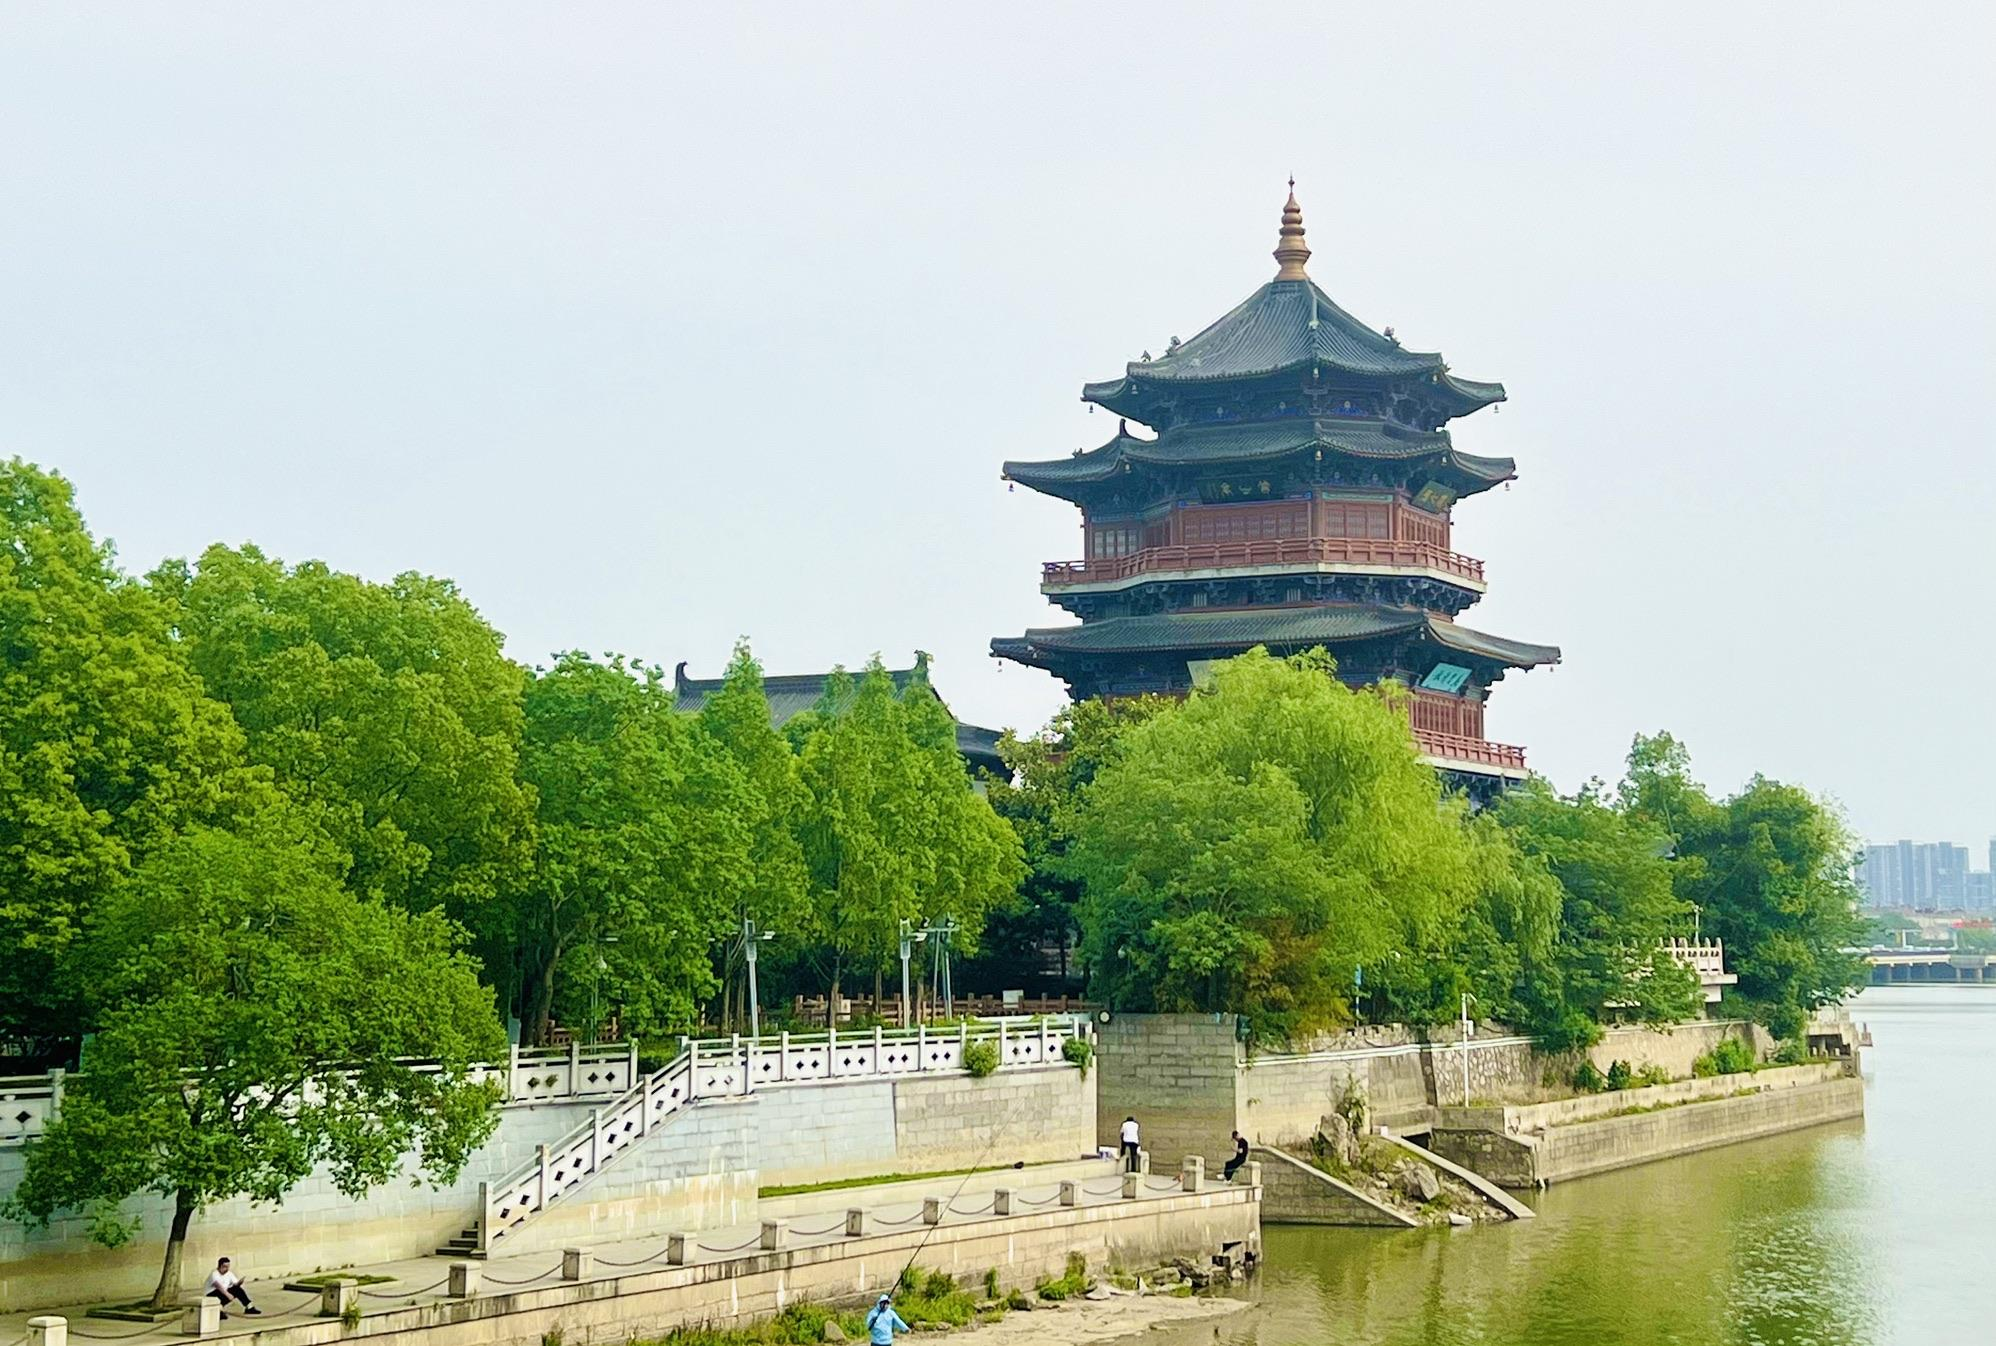
地标名称：赏心亭
所在城市：南京市·建邺区